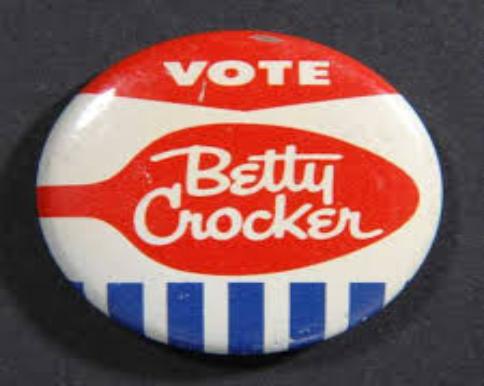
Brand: Betty Crocker
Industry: Clothes